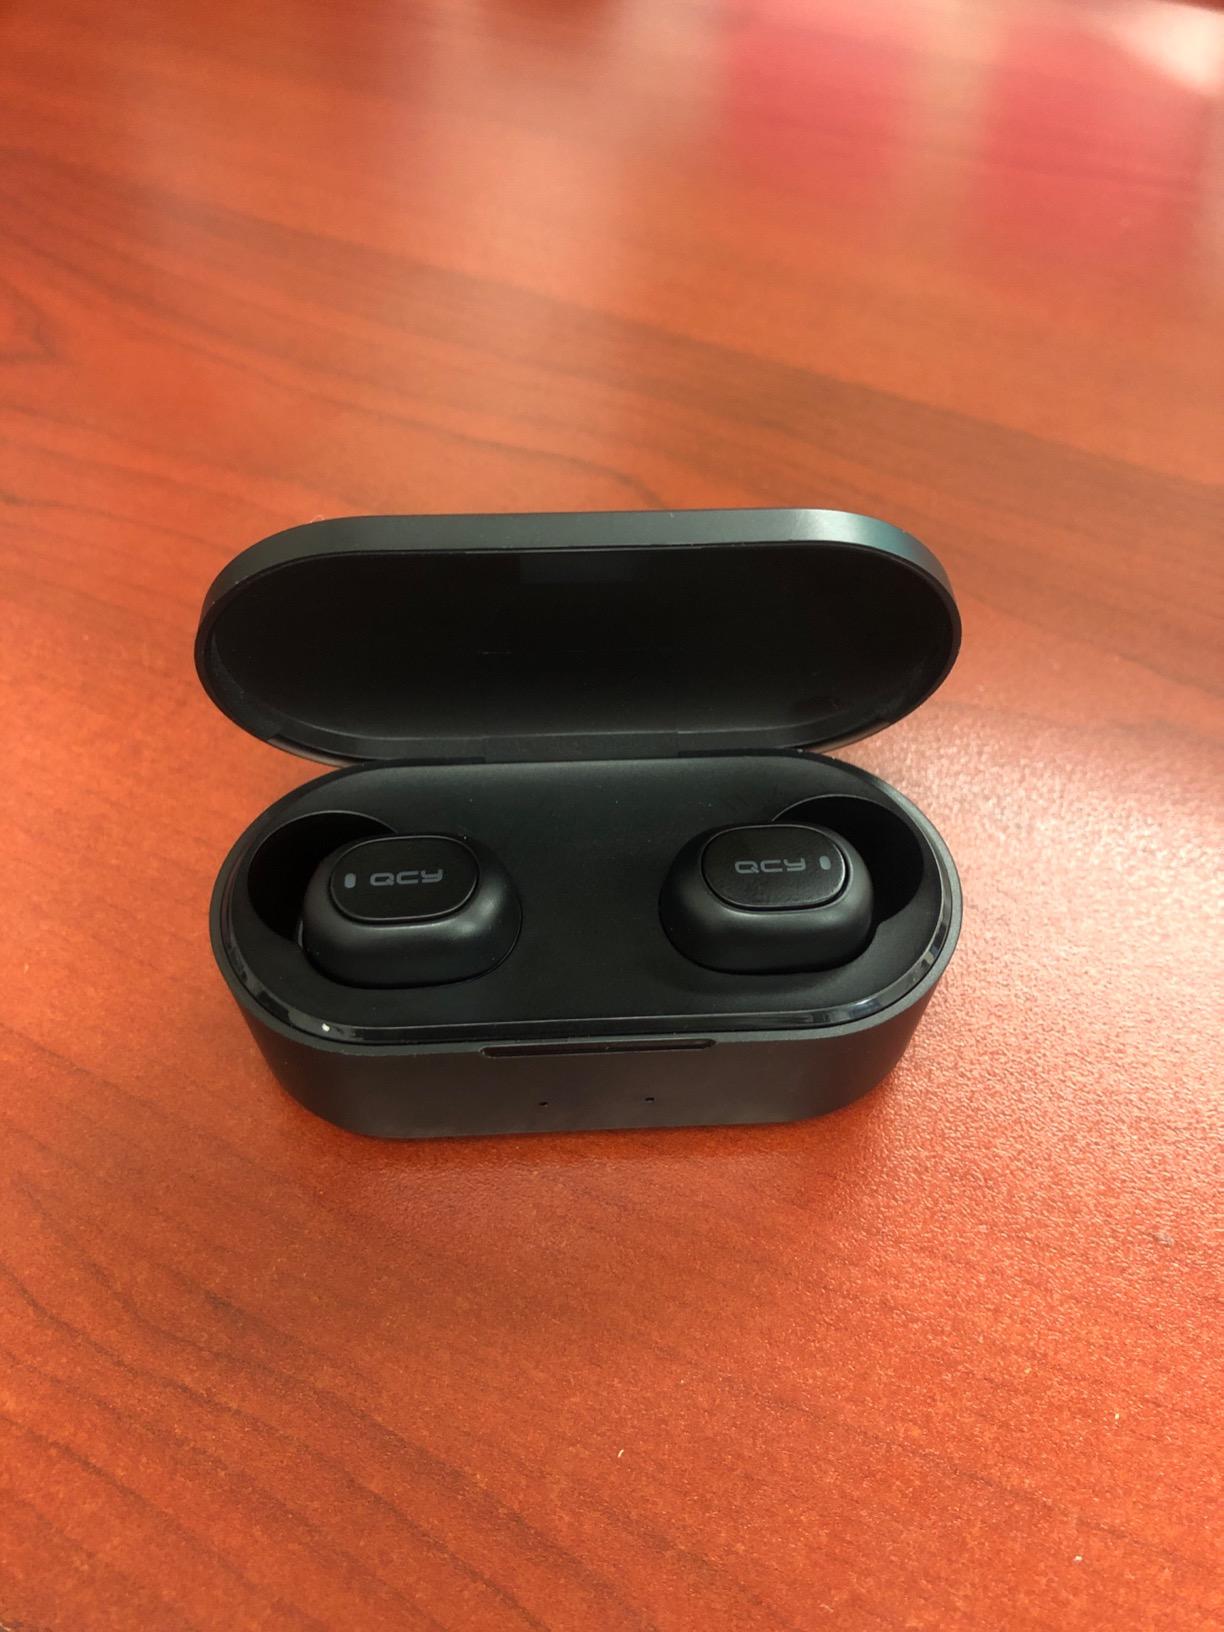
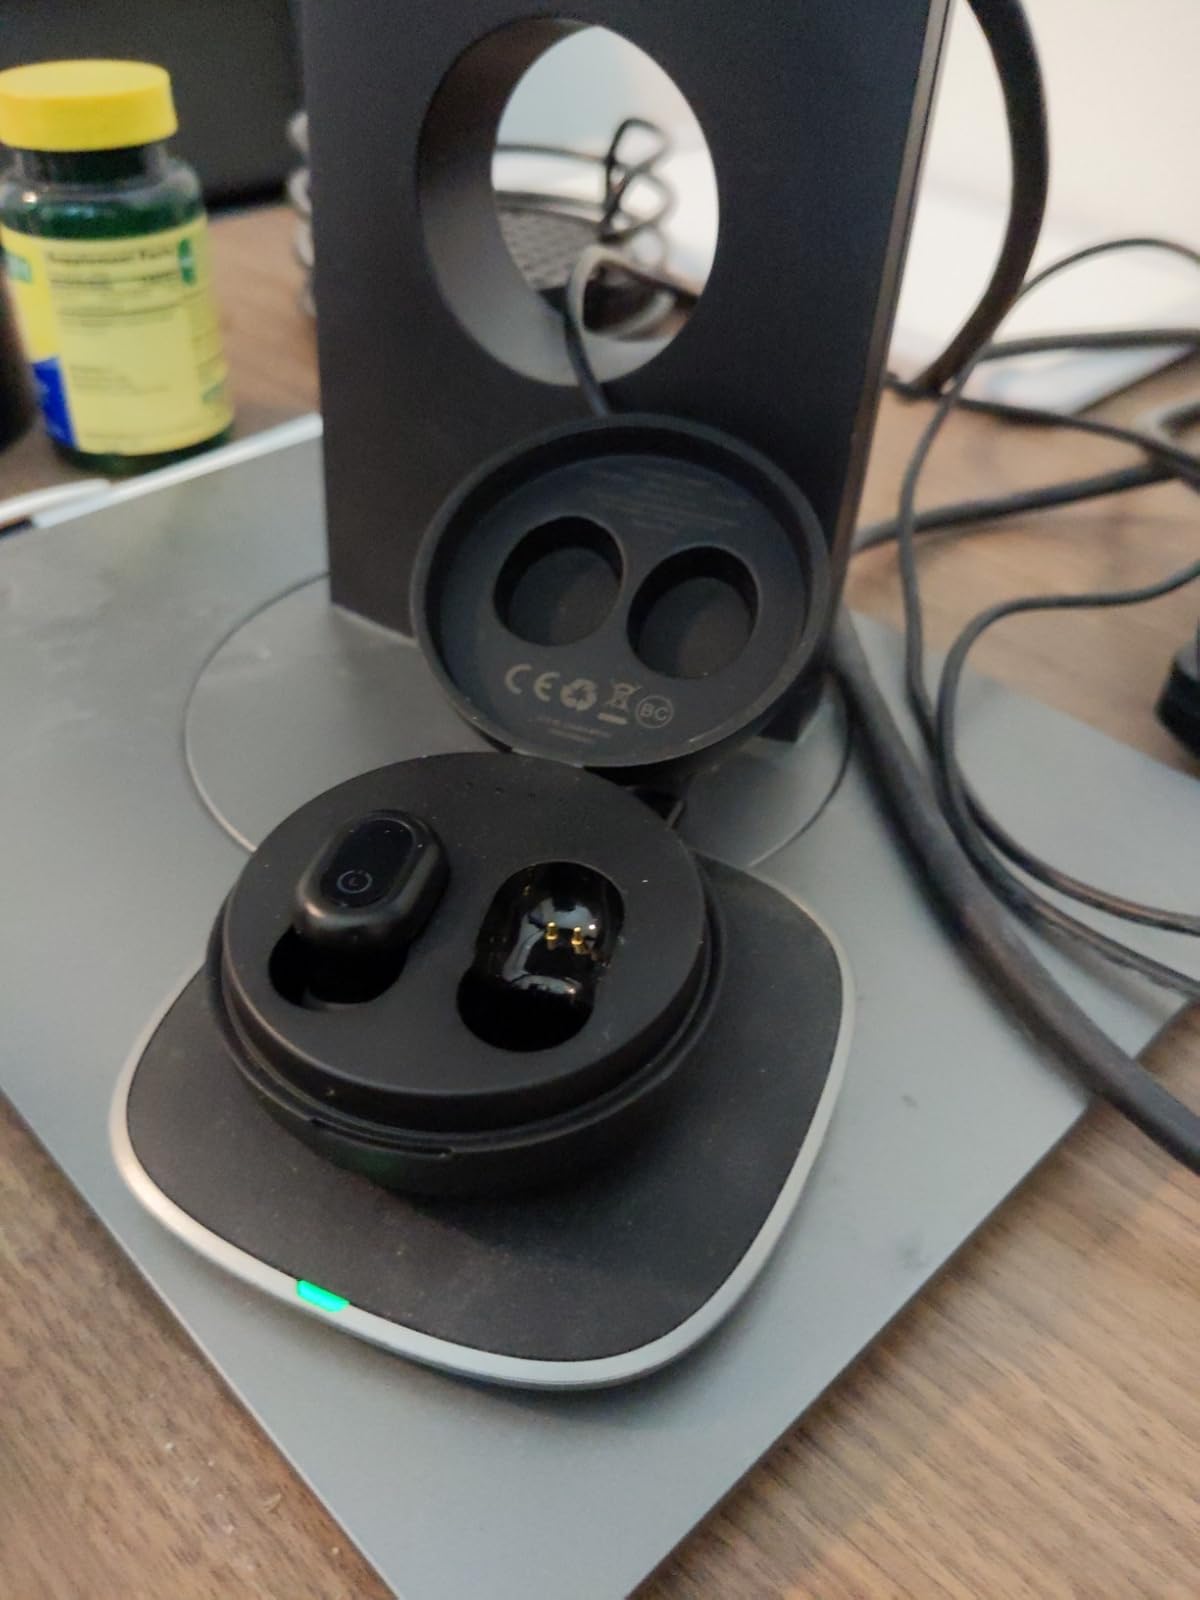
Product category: earbuds
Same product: no